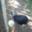
Label: bird